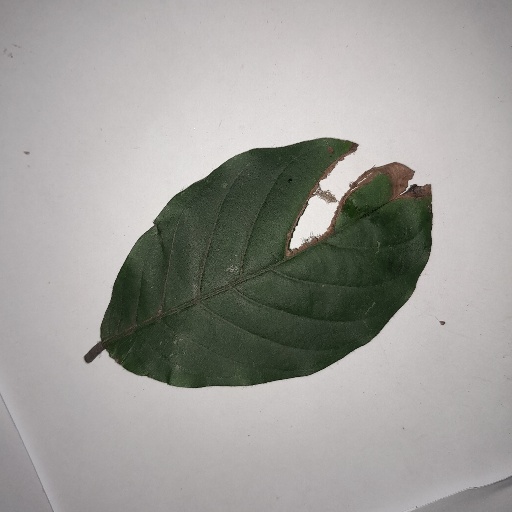
Species: HariTaki
Leaf condition: Bacterial Spot